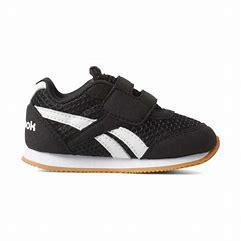
Brand: Reebok
Model: Royal Classic Jogger 2